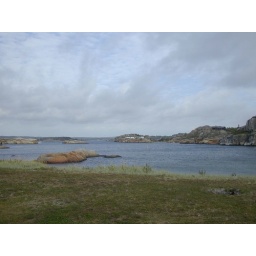
They build houses on any bit of rock here in Norway.